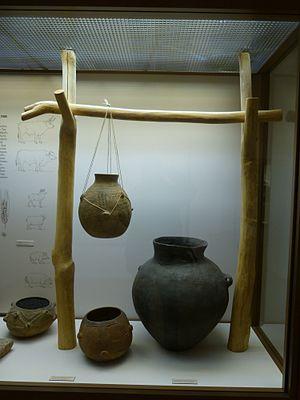
La culture rubanée, ou culture à céramique linéaire, ou plus simplement le Rubané, est la culture néolithique la plus ancienne d'Europe centrale. Elle date de 5 500 à 4 700 ans av. J.-C. et est présente en Hongrie, République tchèque, Allemagne occidentale, France septentrionale et Belgique, de même qu'en Moldavie, Ukraine et Roumanie. Elle succède au Beuronien du Mésolithique.